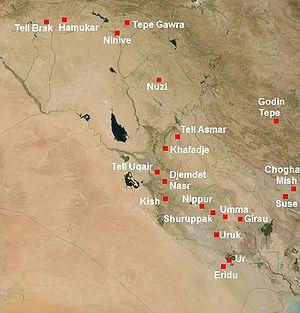
Les conditions et mécanismes ayant présidé à l’apparition de l’écriture en Mésopotamie à la fin du IVᵉ millénaire av. J.‑C. sont généralement tenus pour acquis : avant de devenir un outil au service de la langue, l’écriture aurait été un simple système d’enregistrement, une sorte d’aide-mémoire à l’usage de quelques scribes dont la seule préoccupation était de conserver la trace d’opérations comptables toujours plus nombreuses et plus complexes, inhérentes à la gestion des premiers grands centres urbains.